Lucie Bigelow Rosen

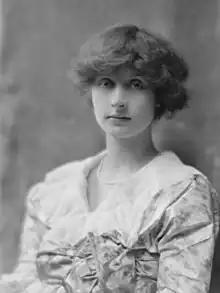
Lucie Bigelow Rosen, 1915

Lucie Bigelow Rosen (June 28, 1890 – November 27, 1968) was an American Theremin soloist known for popularizing the use of the instrument in the 1930s and 1940s, and a founder, along with her husband, Walter Tower Rosen, of the Caramoor festival.